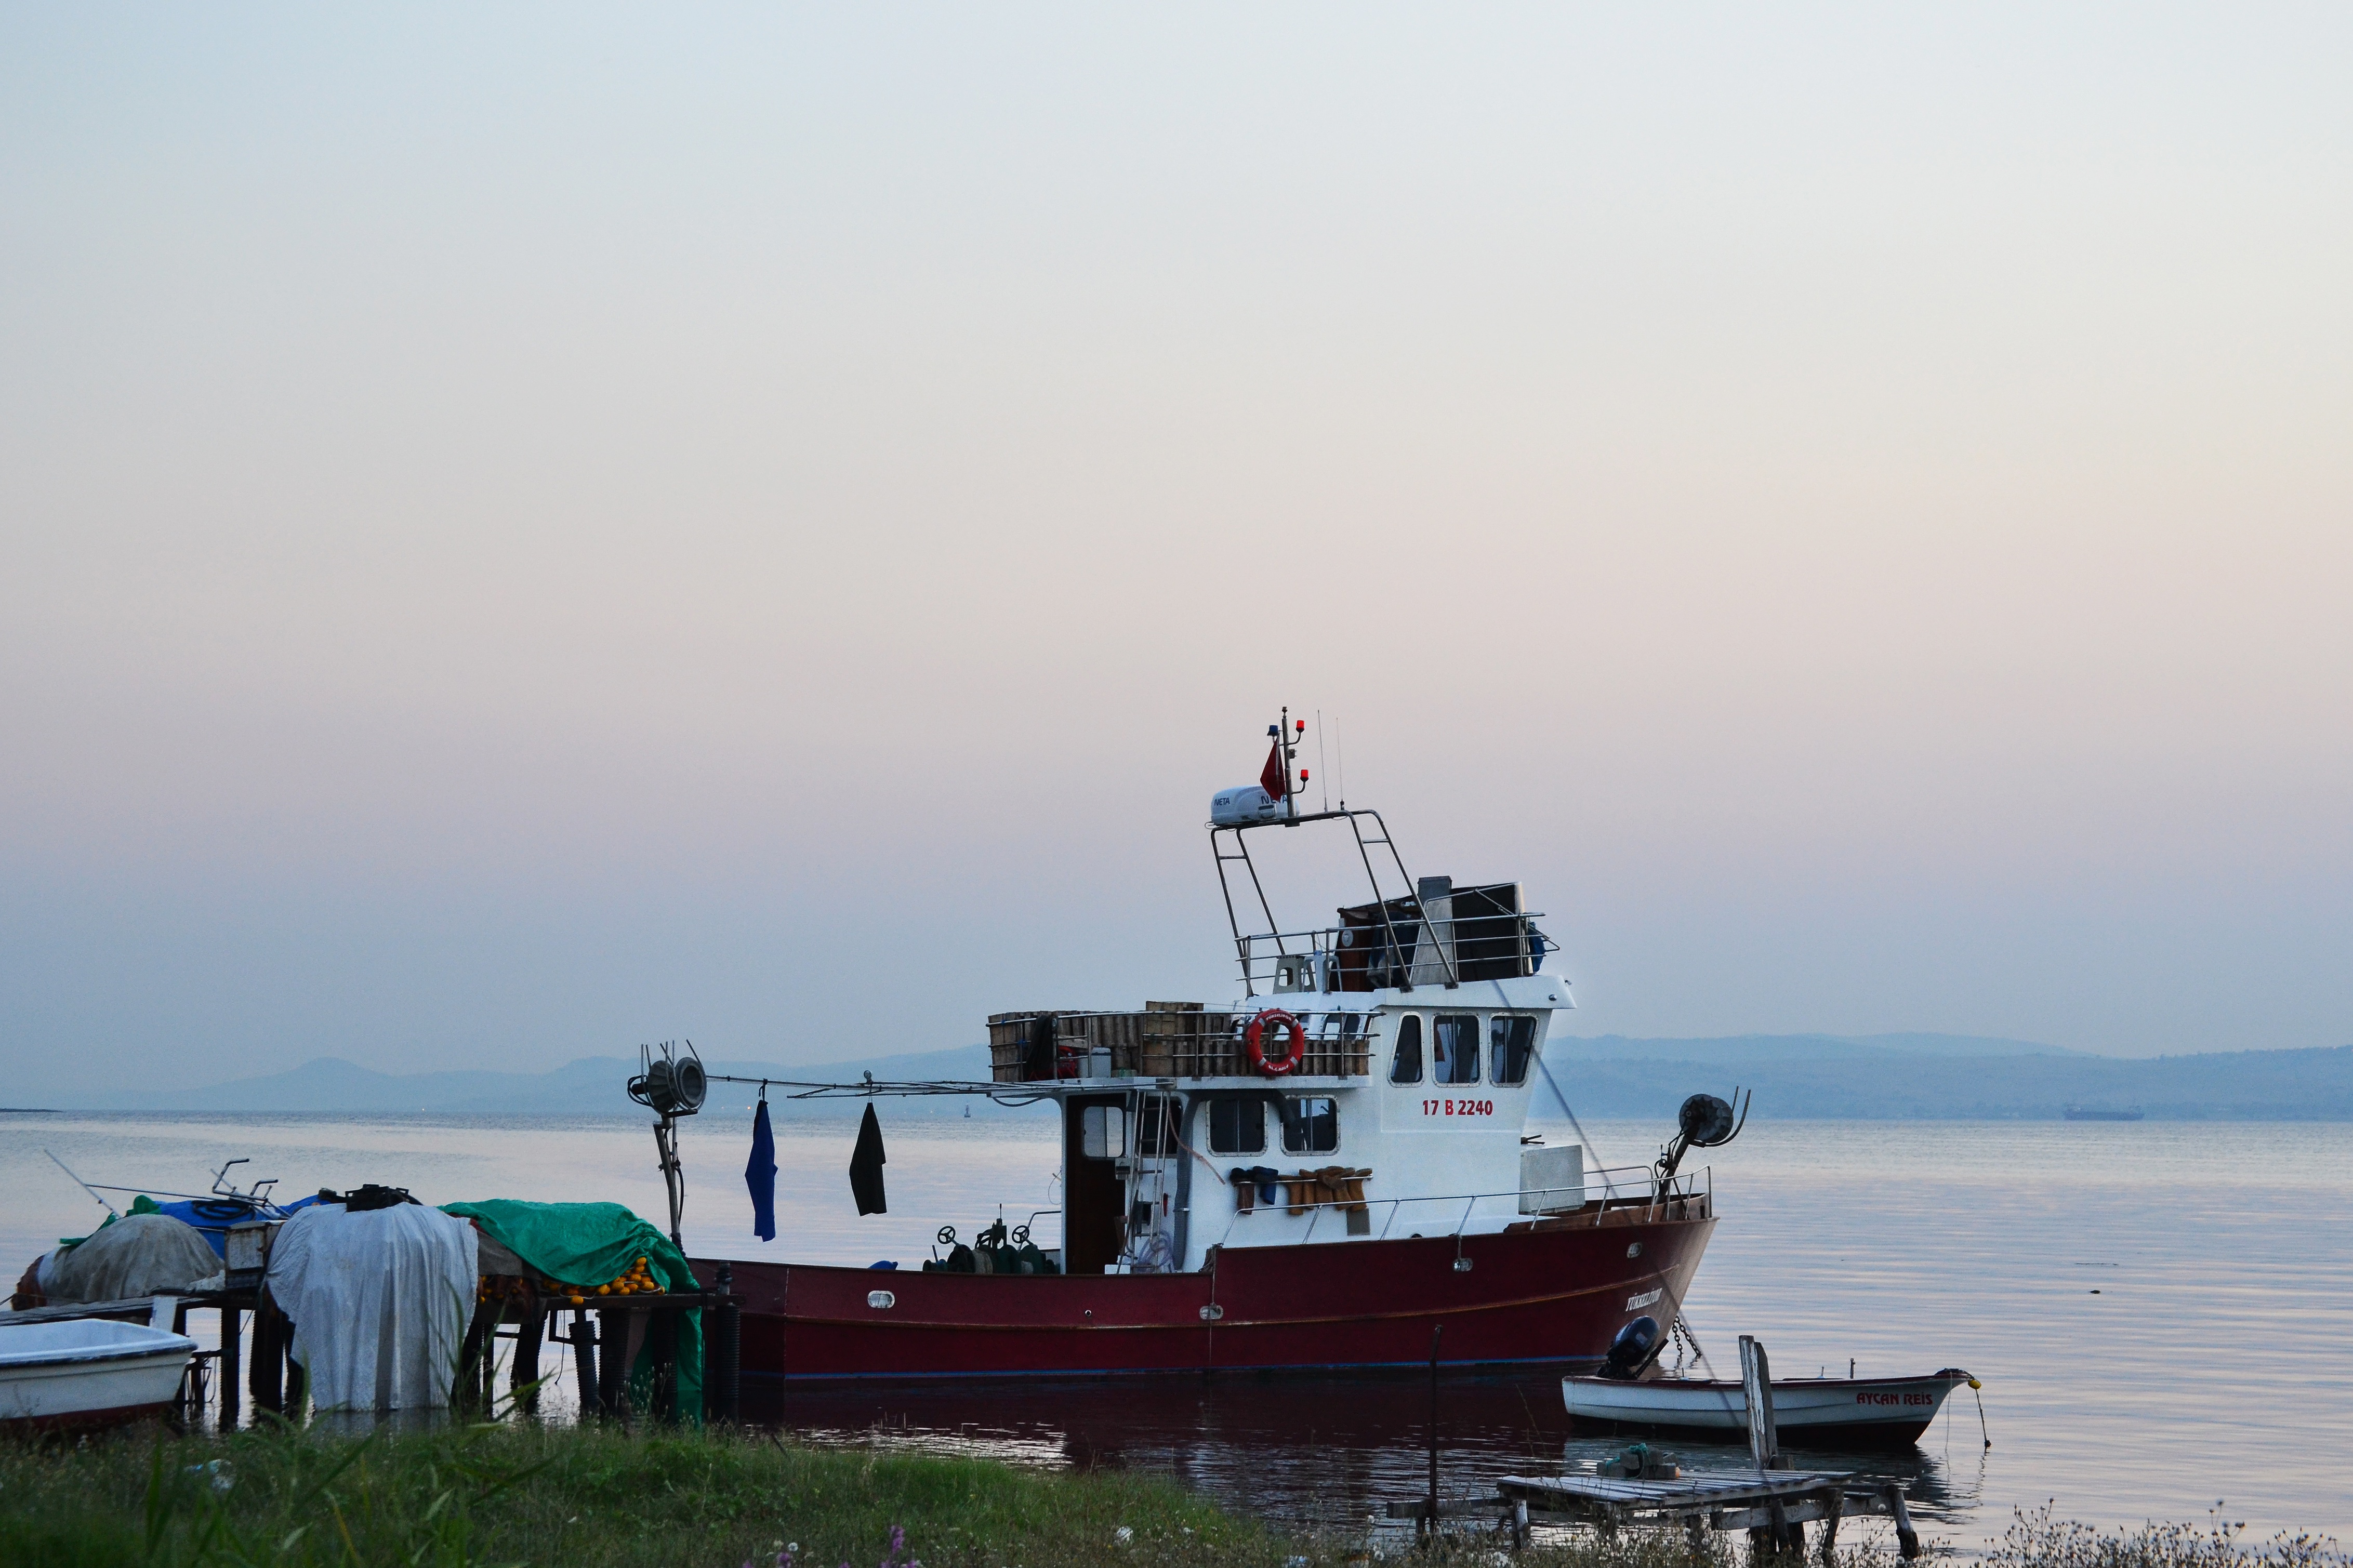
beach, sea, coast, ocean, boat, ship, vehicle, bay, harbor, cargo ship, waterway, body of water, ferry, channel, watercraft, fishing vessel